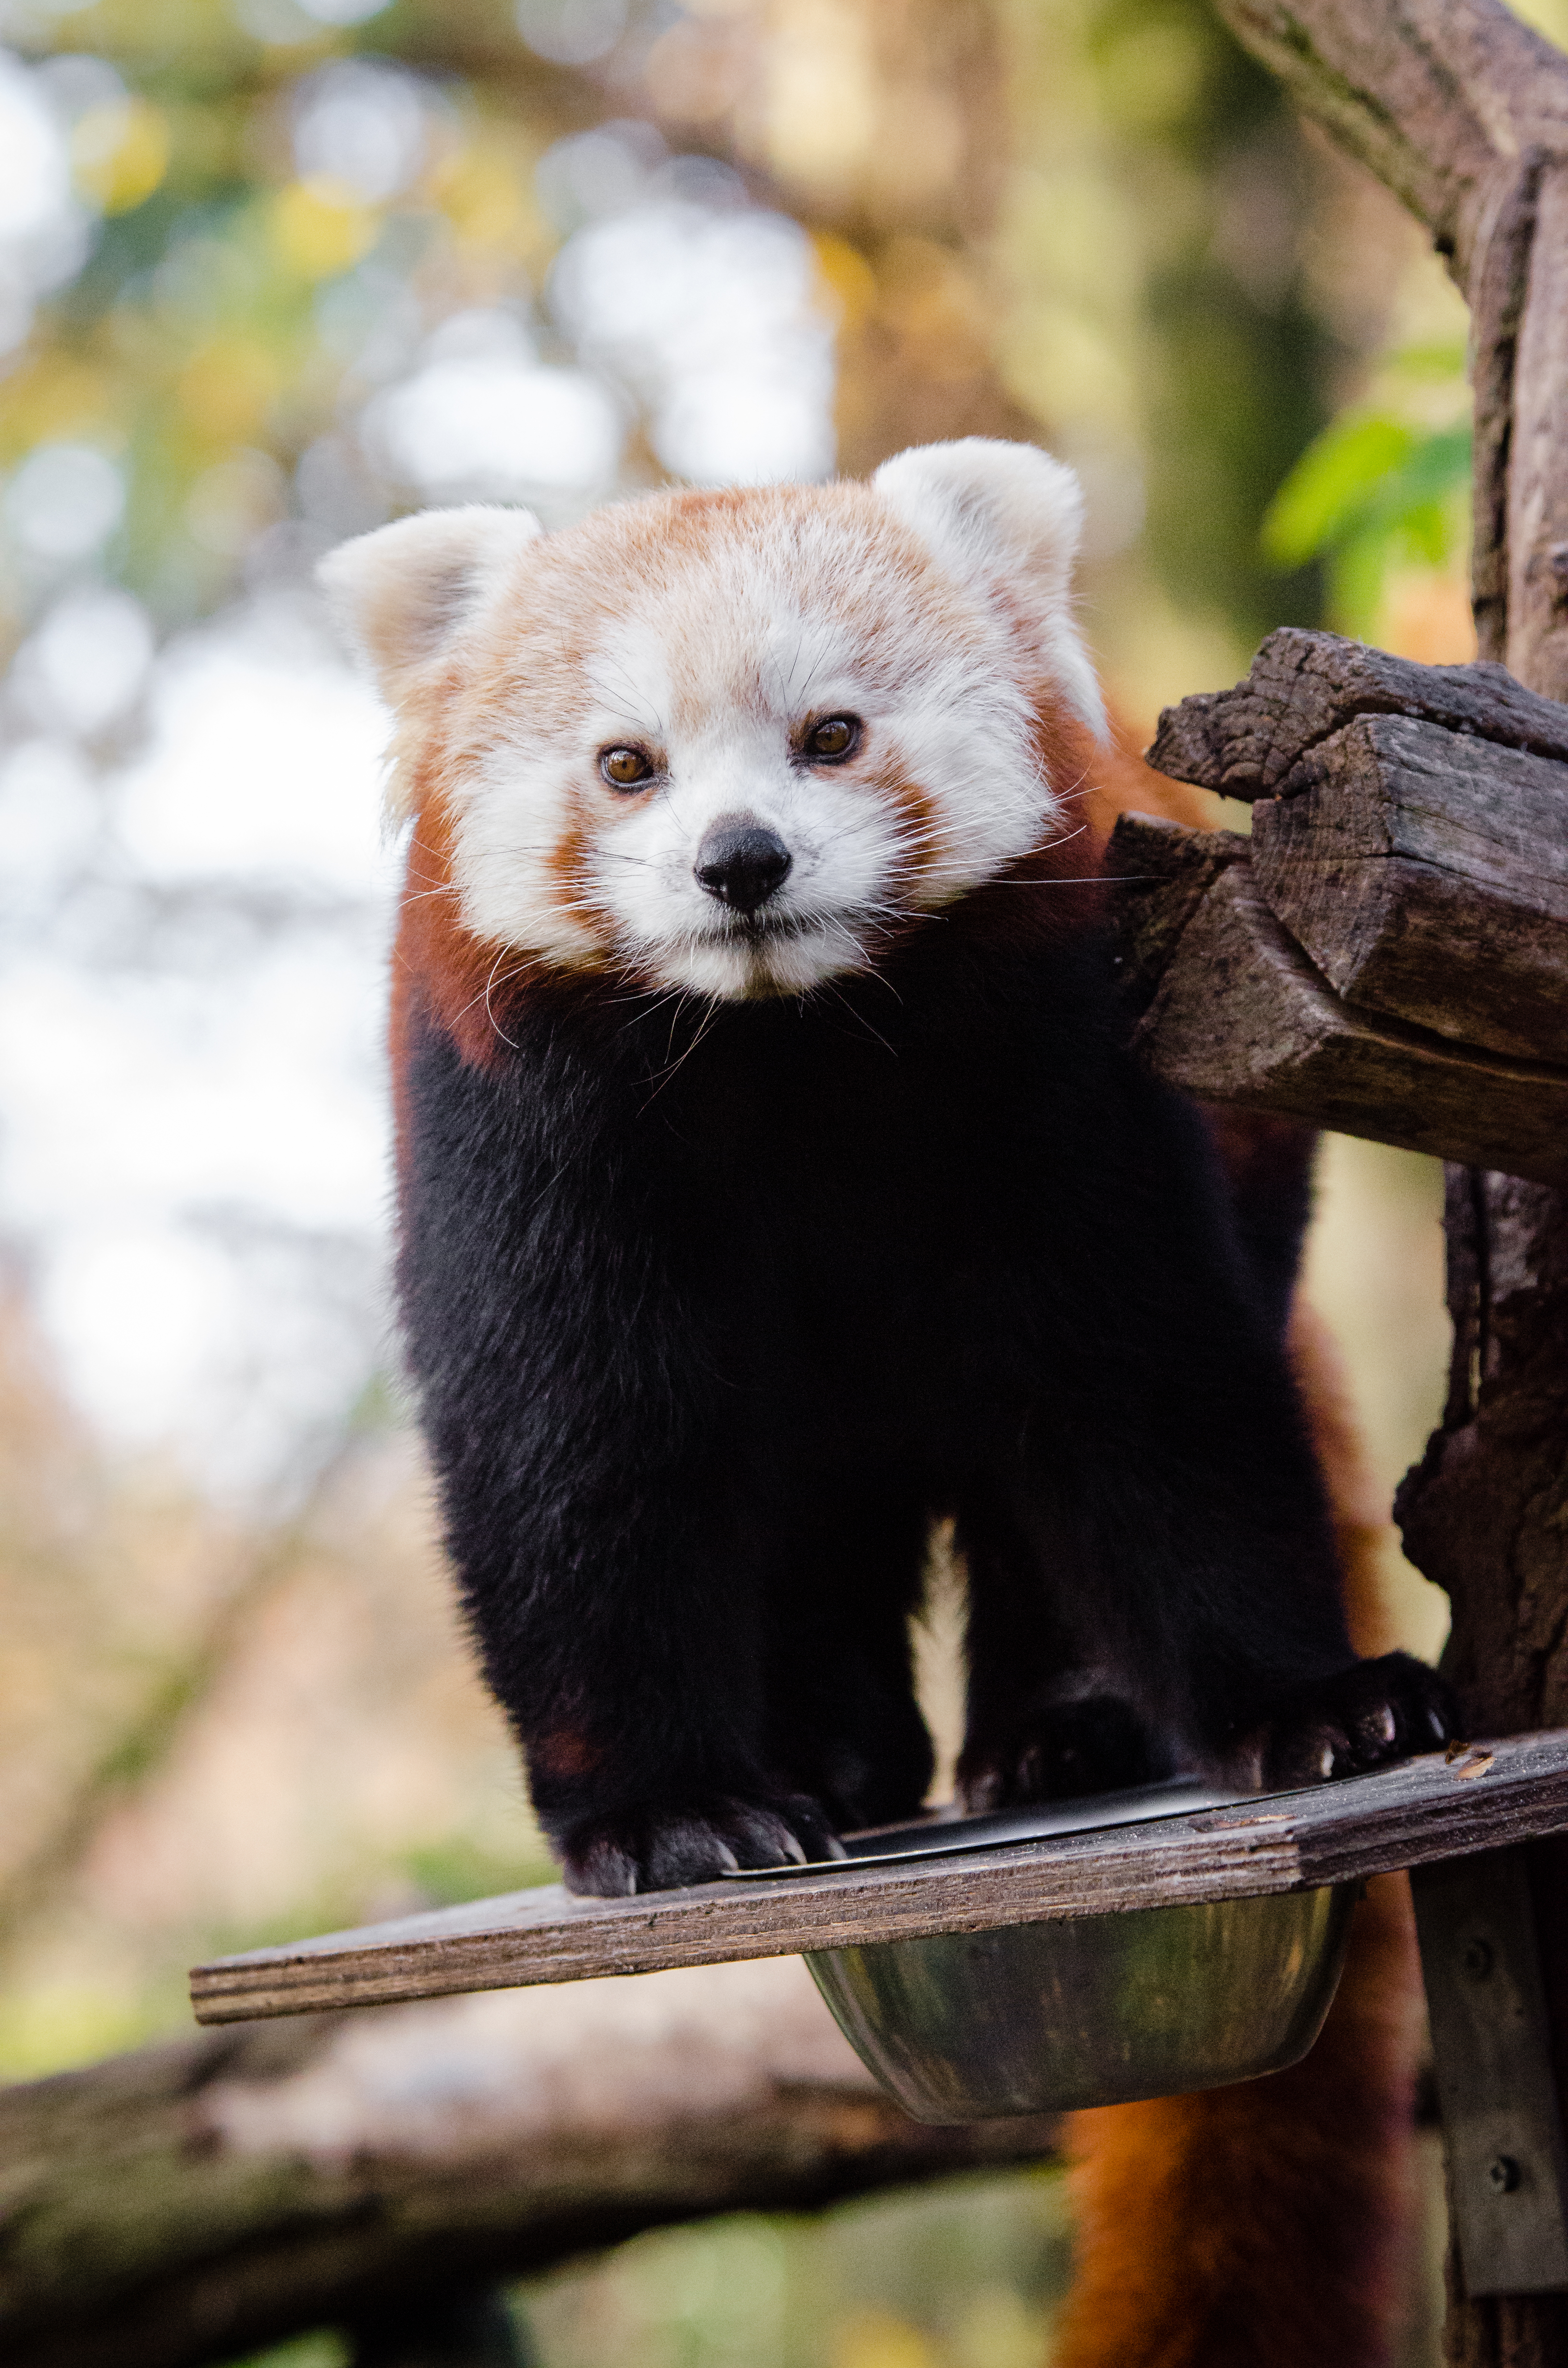
tree, nature, bokeh, blur, field, vintage, sweet, feet, animal, cute, female, wildlife, zoo, fur, orange, young, spring, green, high, red, foot, mammal, nikon, fauna, red panda, panda, 2015, face, nose, whiskers, paw, tail, animals, ears, endangered, vertebrate, germany, deutschland, natur, paws, tier, depth, iso, depthoffield, fell, gesicht, baum, adorable, bamboo, d7000, roter, kleiner, niedlich, sues, suess, species, bedrohte, tierart, tierpark, weiblich, jungtier, jung, ohren, schwanz, nase, bedroht, ailurus, fulgens, mozilla, firefox, wochenende, weekend, mink, fr hling, gr n, marten, sus, mustelidae, polecat, mustelinae